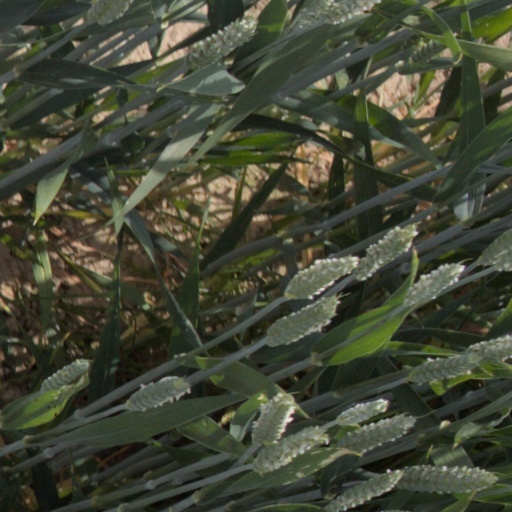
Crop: wheat